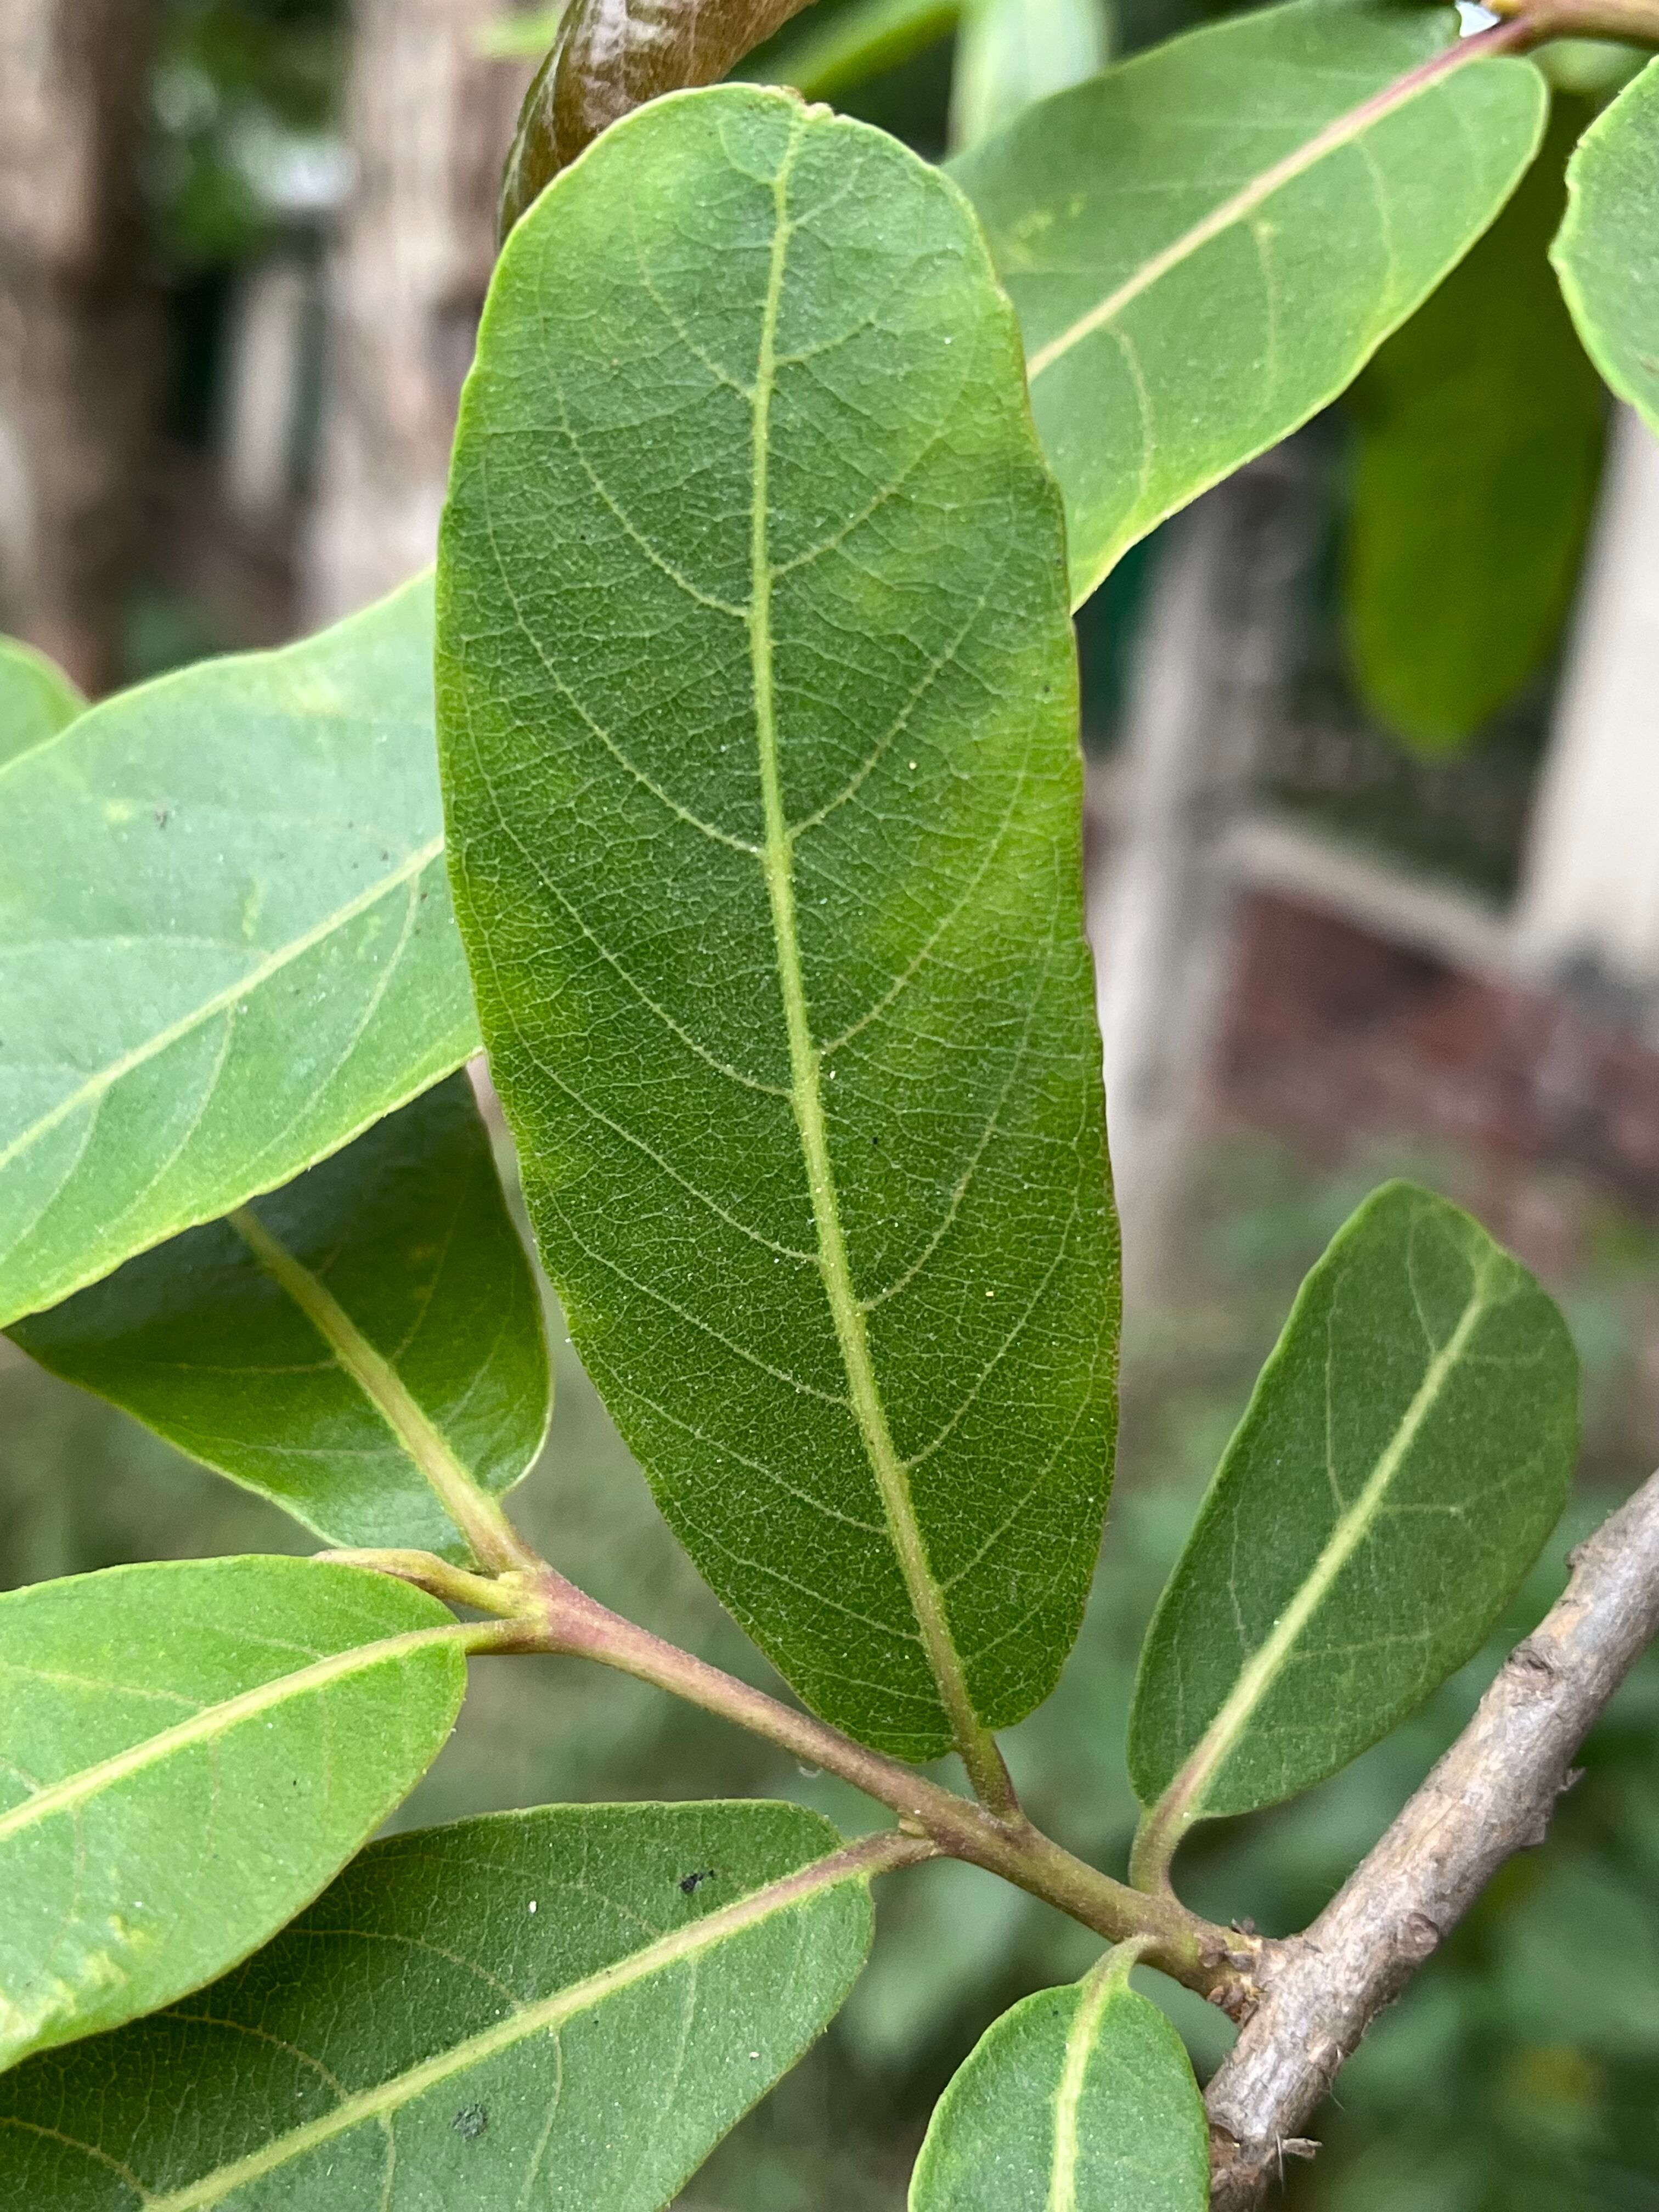
Plant species: terminalia-arjuna